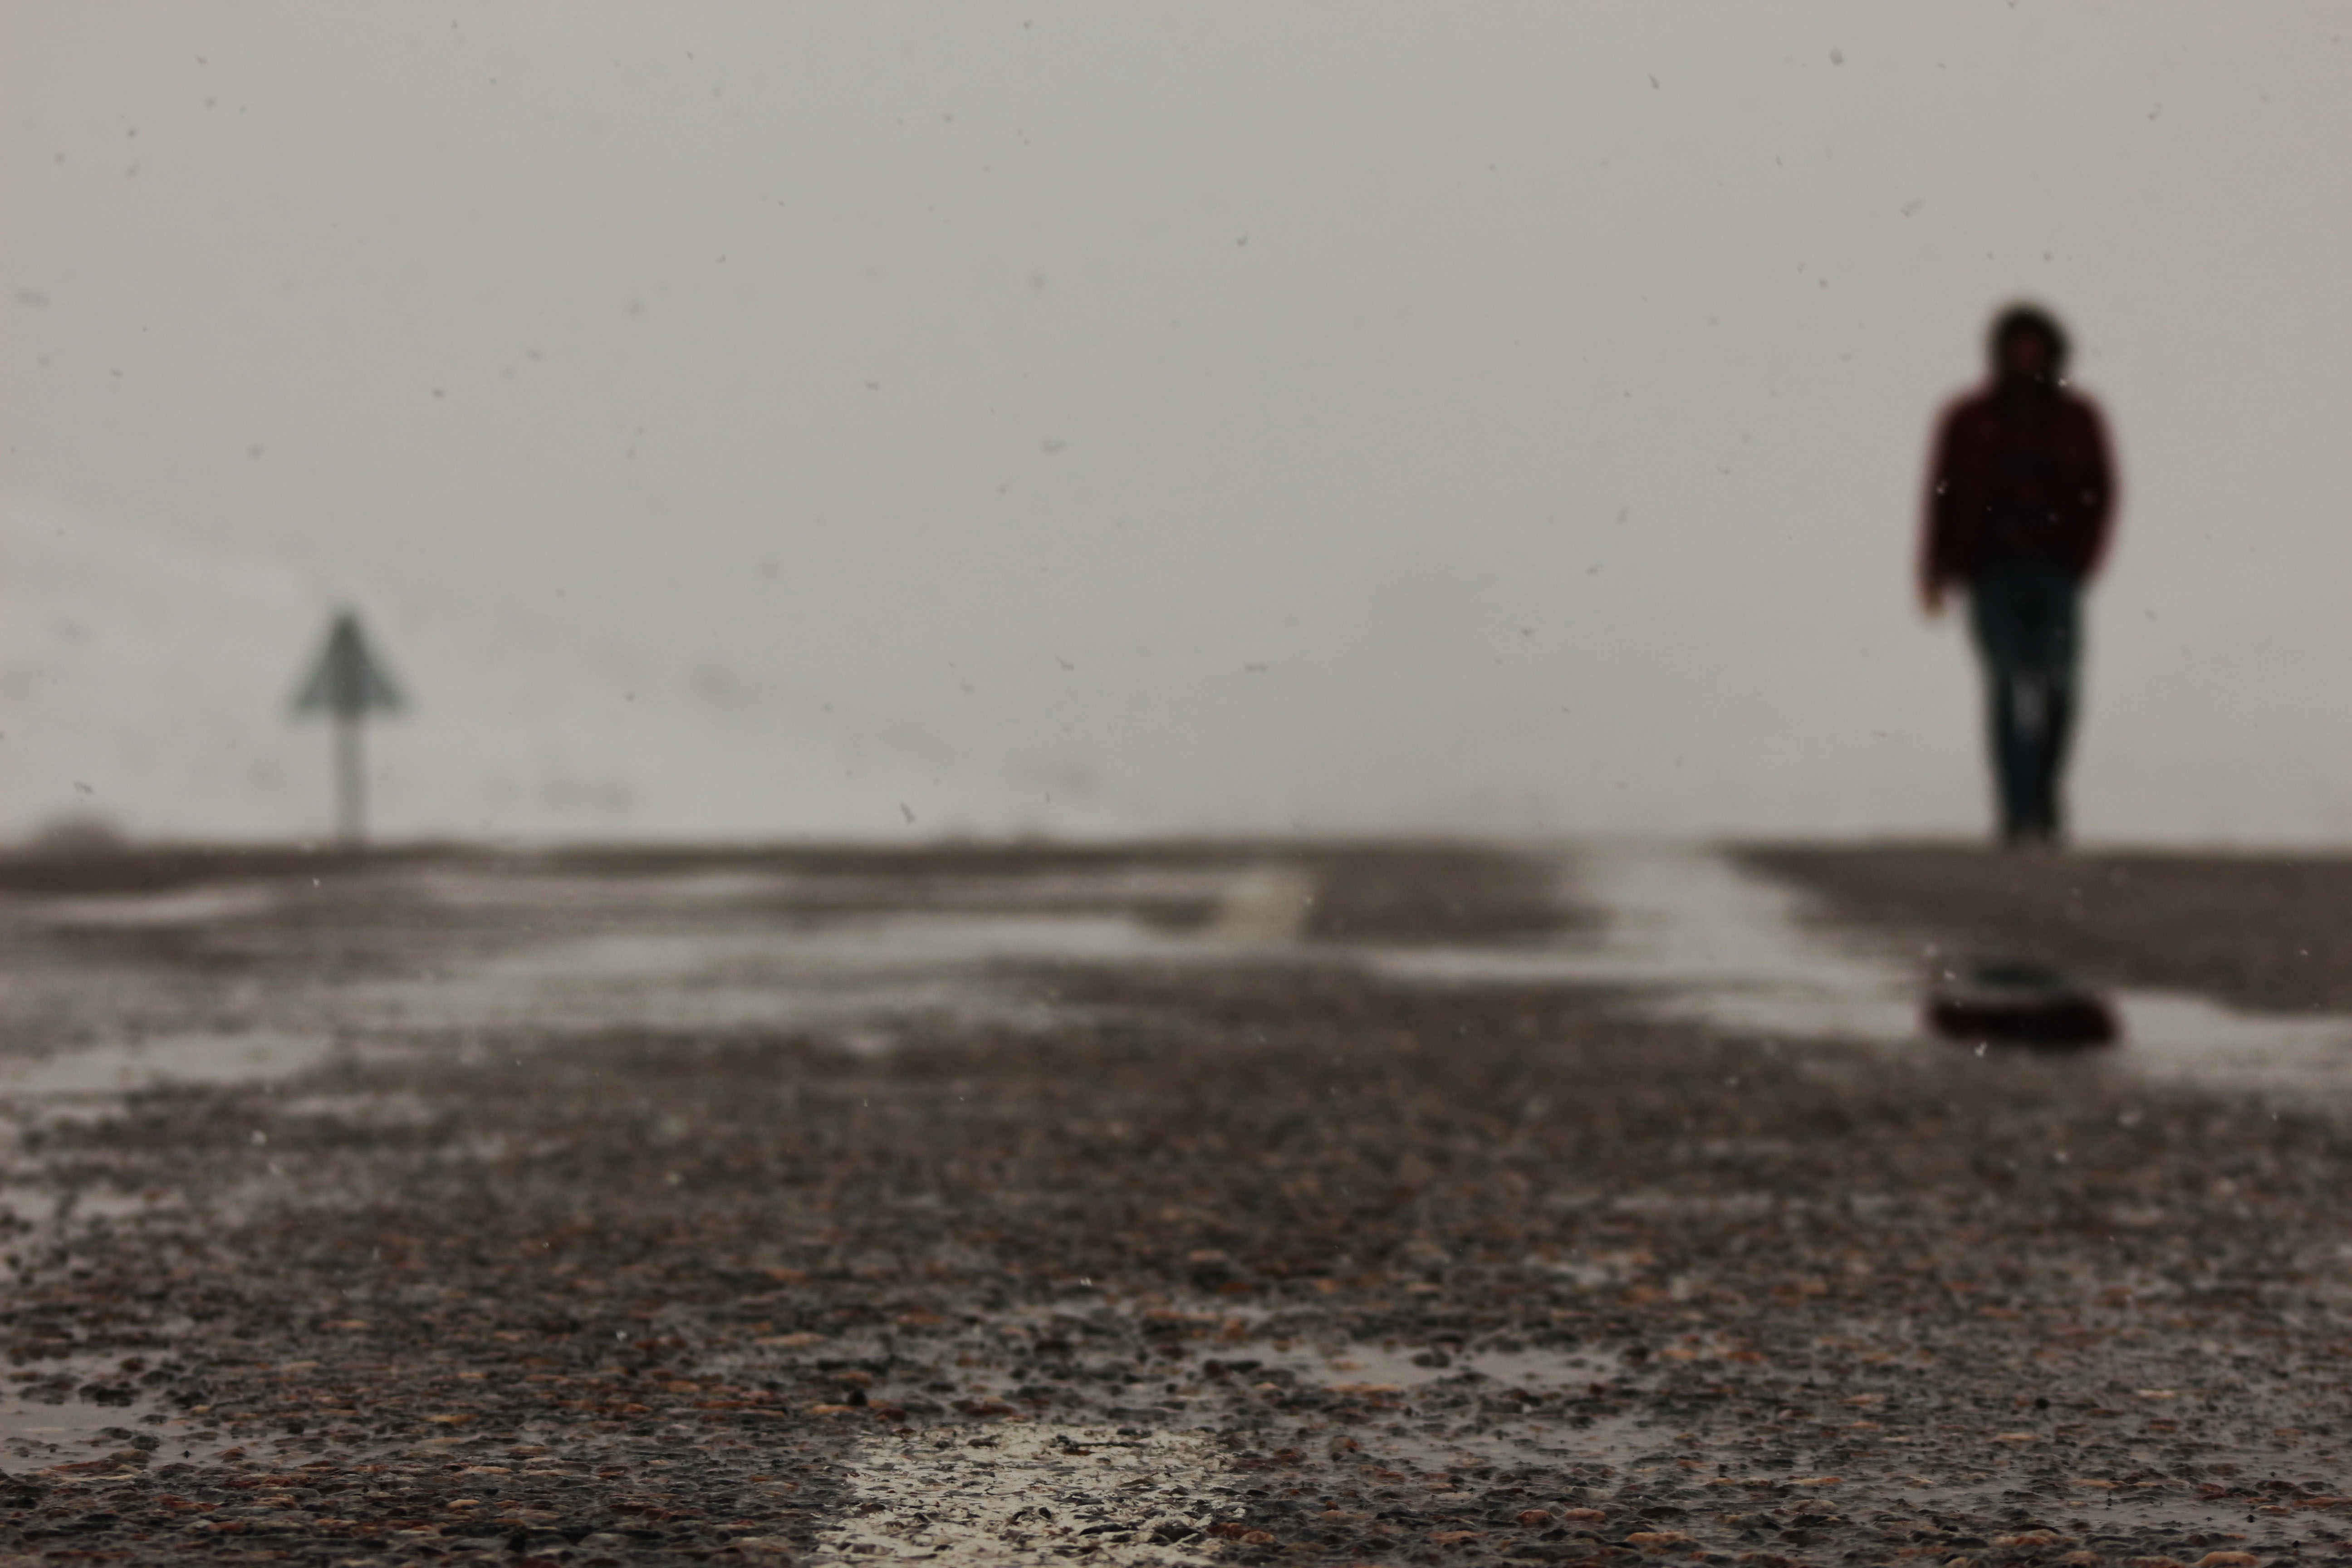
beach, sea, coast, sand, horizon, snow, morning, wave, wind, weather, atmospheric phenomenon